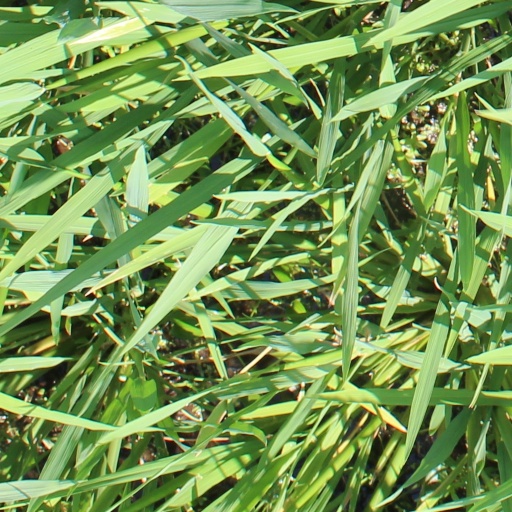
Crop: rice